Virey

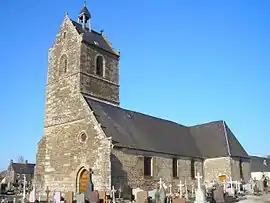
Saint-Gervais church

Virey is a former commune in the Manche department in Normandy in north-western France. On 1 January 2016, it was merged into the commune of Saint-Hilaire-du-Harcouët.